Rudnik Raduša

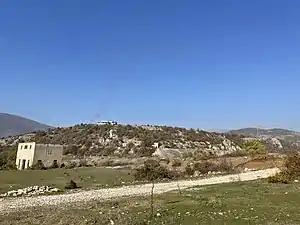
View of the facilities of the former Raduša mine

The village is part of the Municipality of Saraj, which was changed by the new territorial division of Macedonia in 2004. In the 1996–2004 period, the village was part of the former Municipality of Kondovo. In the period from 1965 to 1996, the village was located within the large municipality of Idadija. The village belonged to the former Municipality of Gjorče Petrov in the period from 1955 to 1965. In the period 1952-1955, the village was within the then Municipality of Rašče, in which, in addition to the village of Rudnik Raduša, there were also the villages of Gorno Svilari, Dolno Svilari, Dvorce, Kopanica, Raduša, and Rašče. In the 1950–1952 period, the village was part of the former municipality of Raduša, which included the villages of Dvorce, Raduša and Rudnik Raduša.